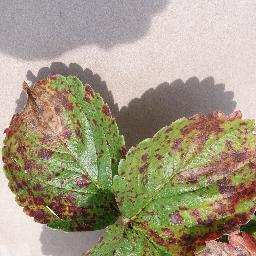
Label: Strawberry___Leaf_scorch